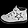
Label: Sneaker